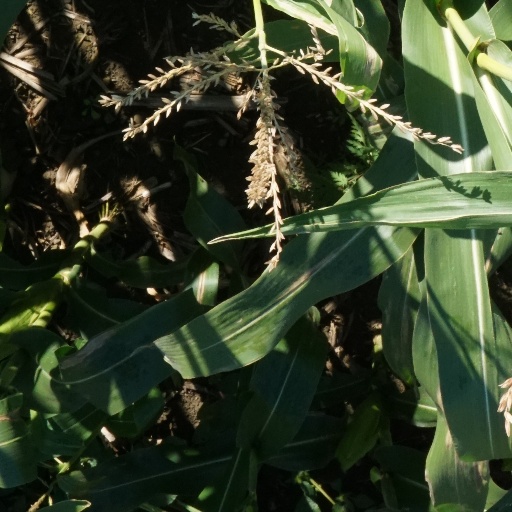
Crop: maize; corn